Louis Joseph d'Albert, 3rd Prince of Grimberghen

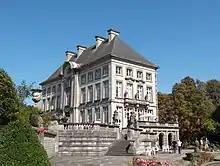
Feluy Castle, the residence of the Prince of Grimberghen

Louis Joseph d'Albert, 3rd Prince of Grimberghen (1 April 1672 – 8 November 1758) was a French nobleman who was in the service of the Emperor Charles VII, and became field-marshal and Ambassador in France.